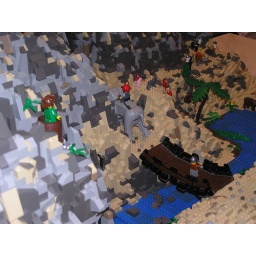
Looking down at bridge over river from NW